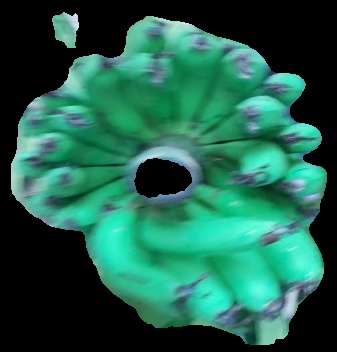
Variety: pachbale
Grade: grade2